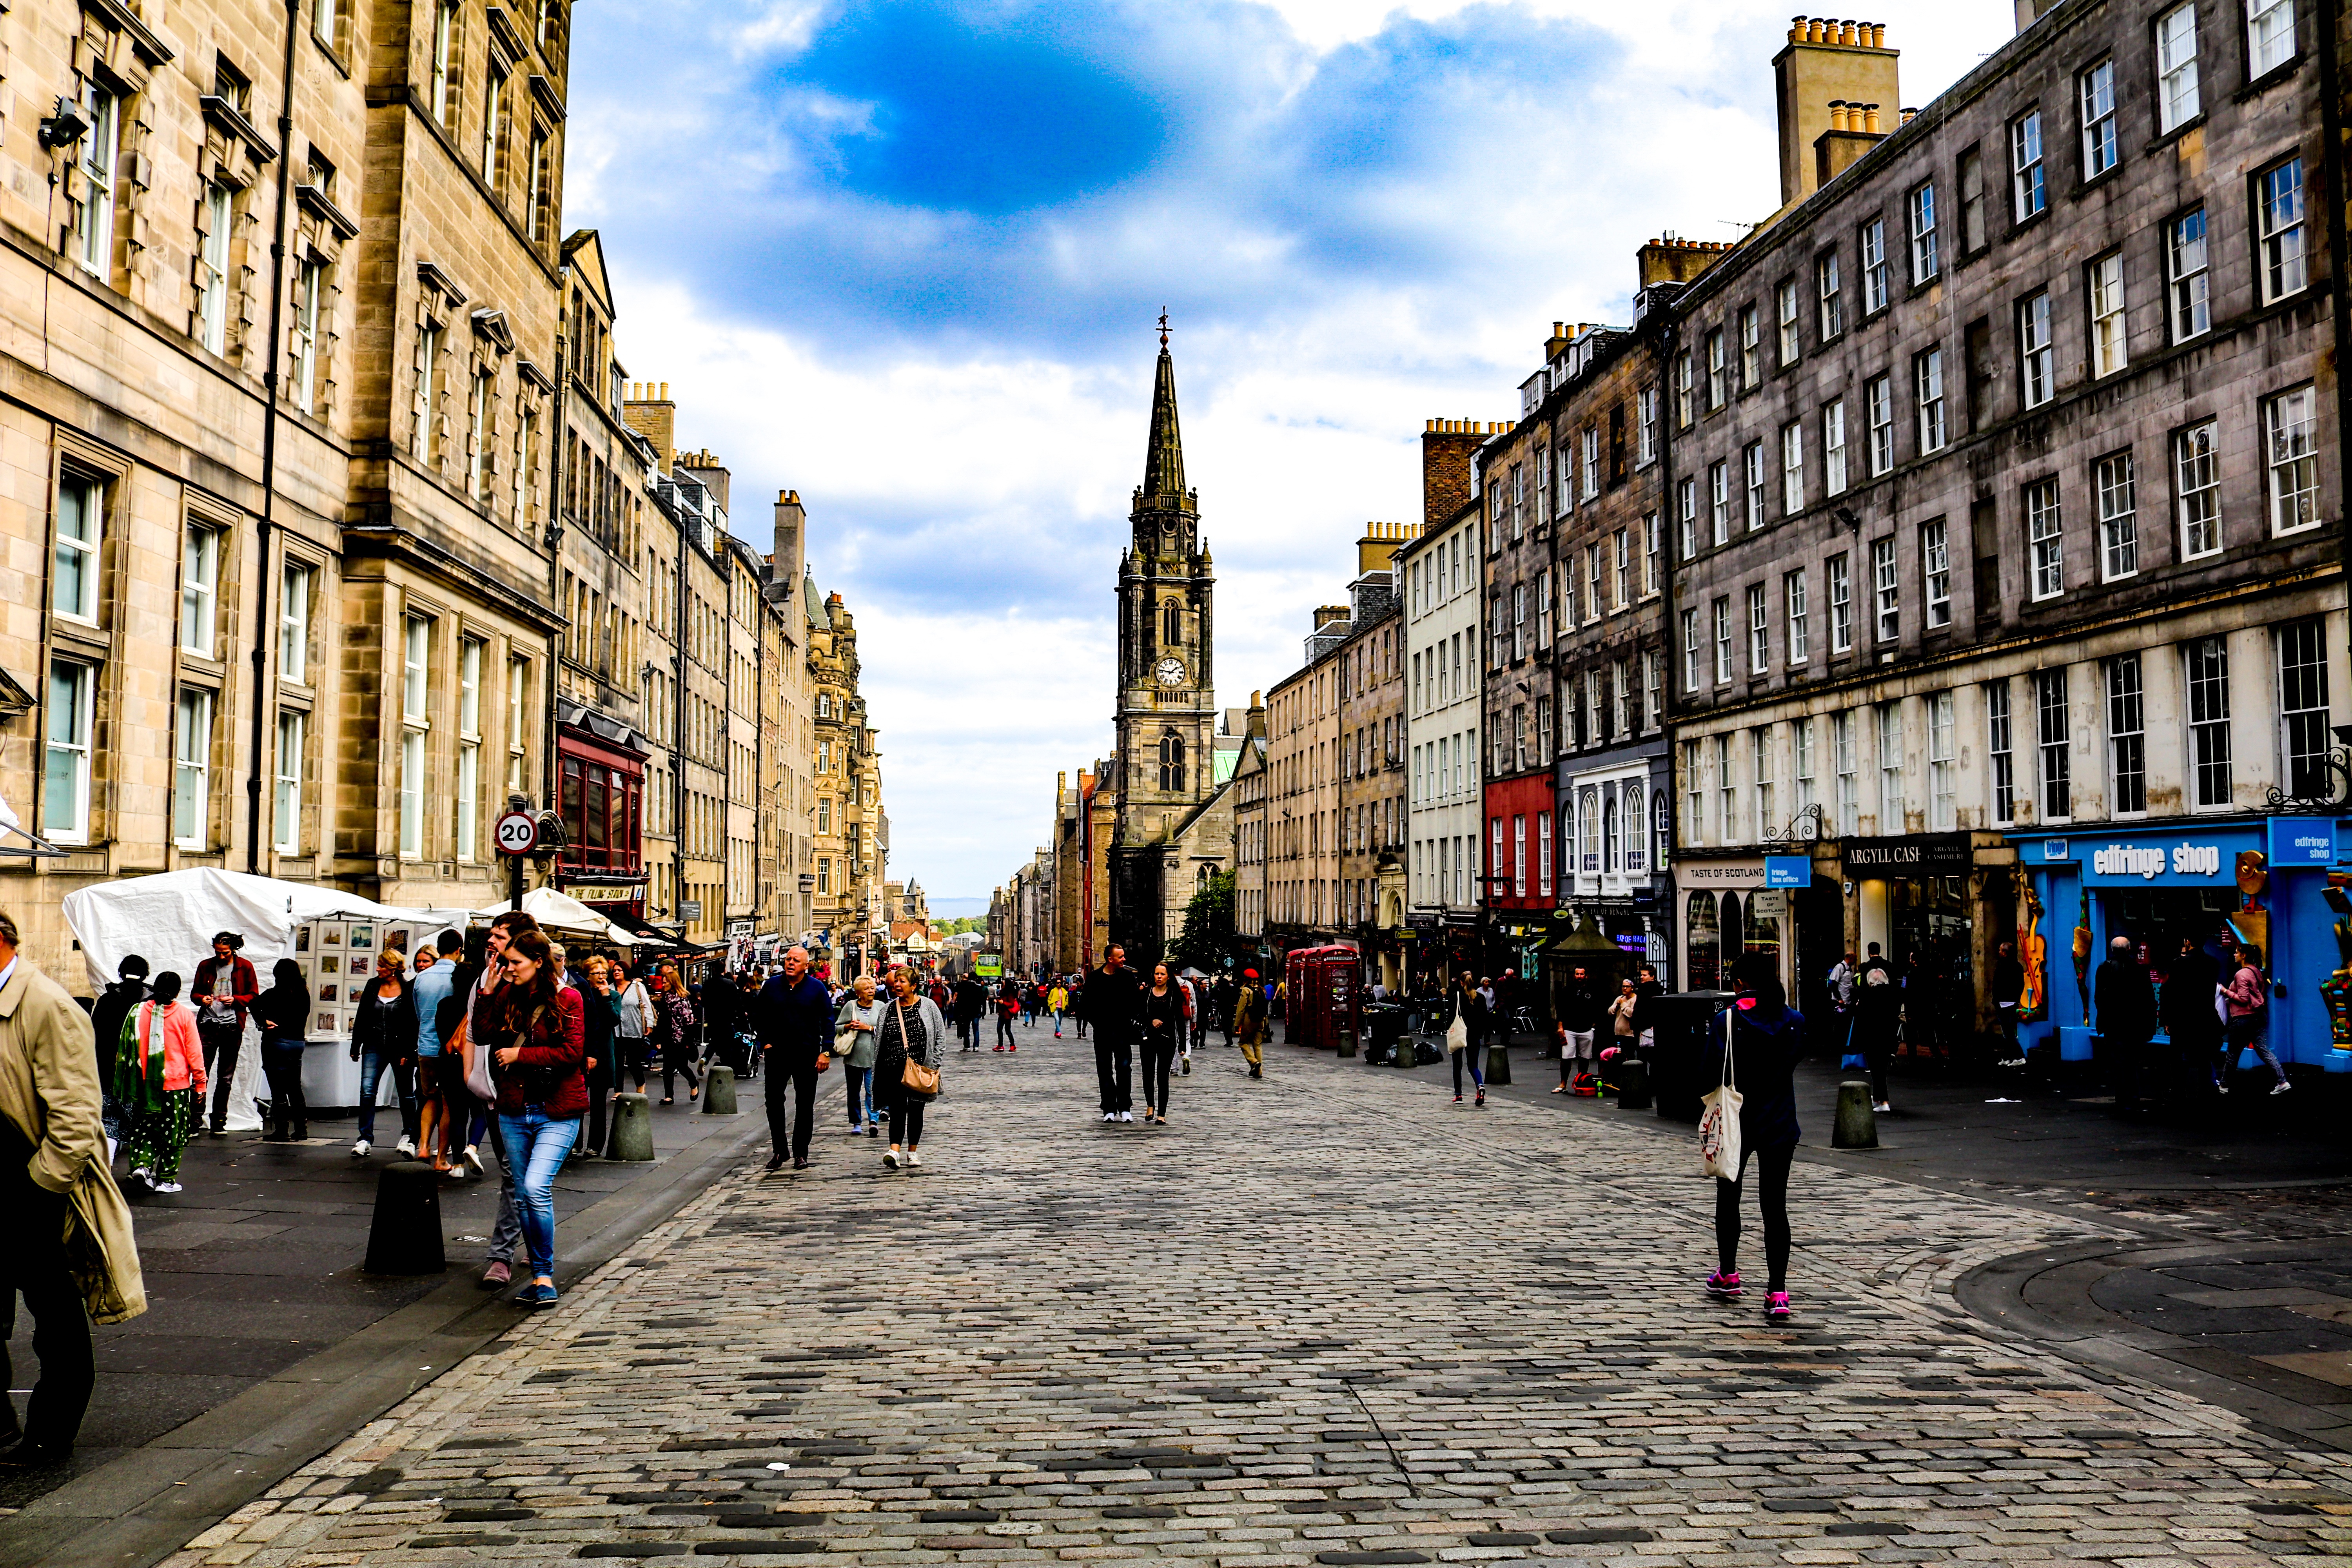
pedestrian, road, street, town, city, walkway, crowd, cityscape, downtown, travel, plaza, tourism, waterway, infrastructure, town square, neighbourhood, urban area, human settlement